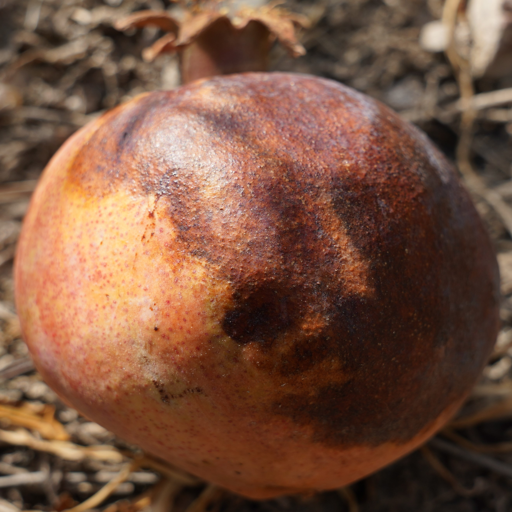
Label: Colletotrichum spp